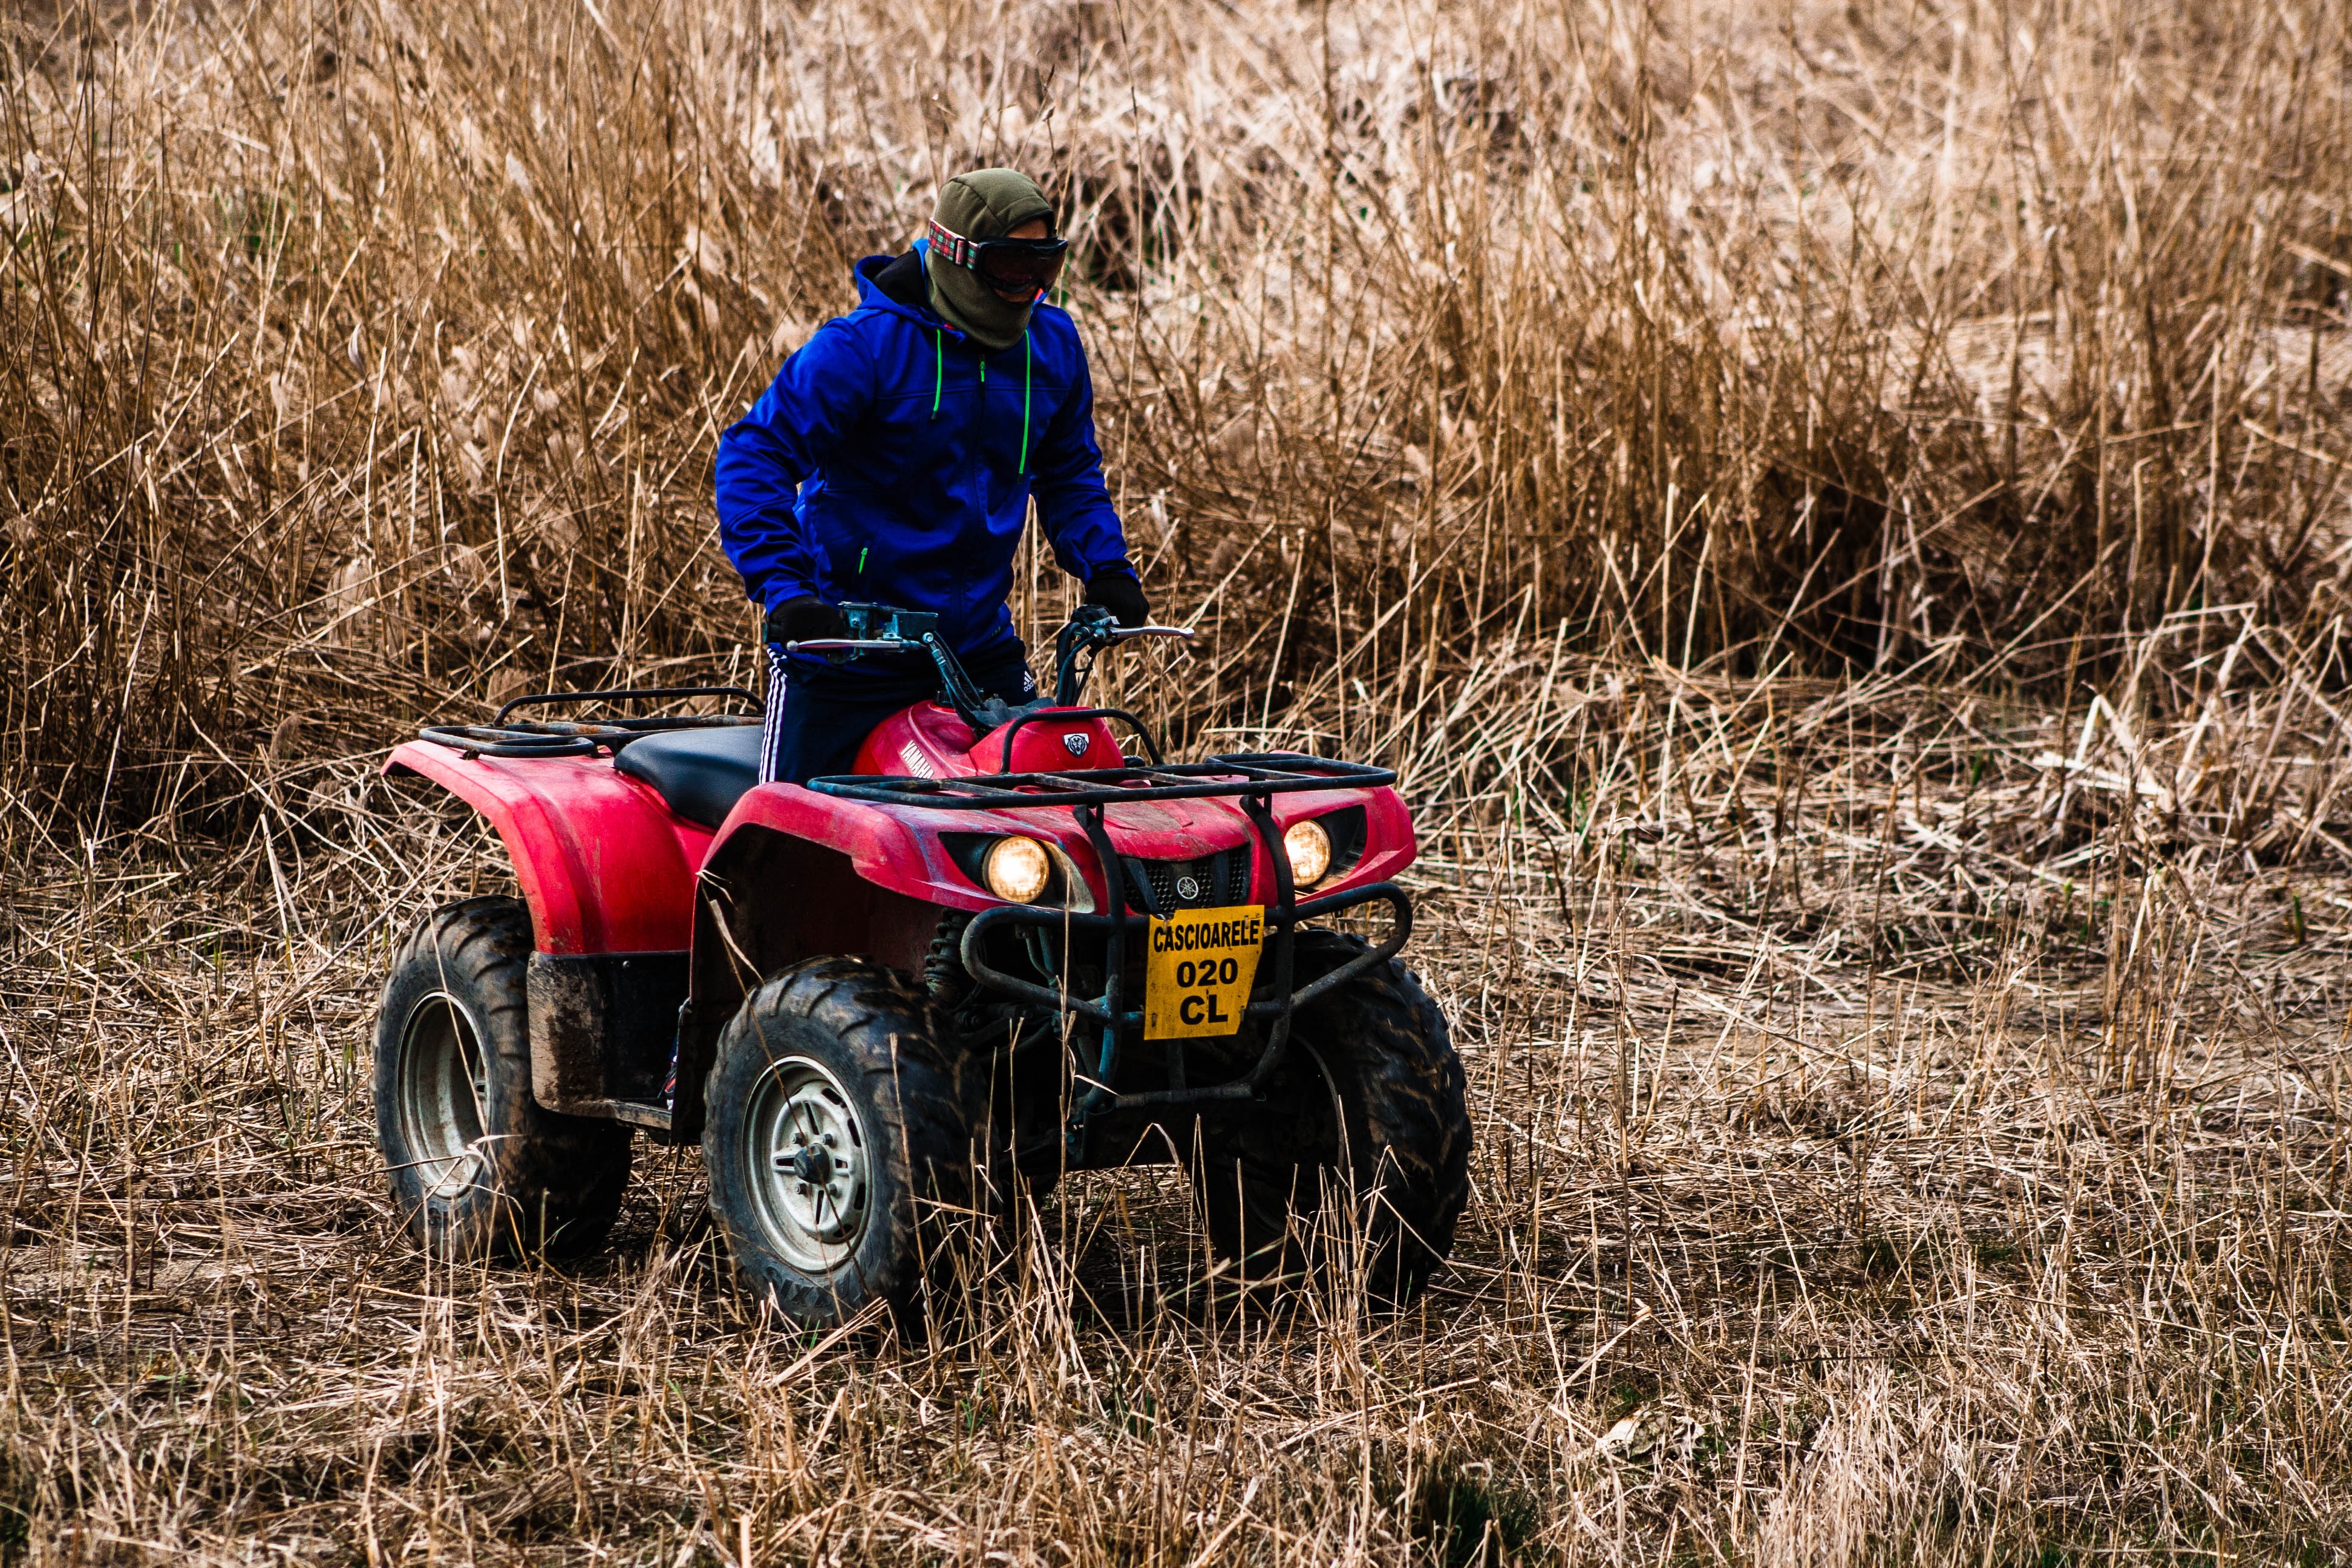
nature, grass, play, boy, adventure, recreation, red, vehicle, mud, soil, sports, racing, engines, motorsport, about, all terrain vehicle, off roading